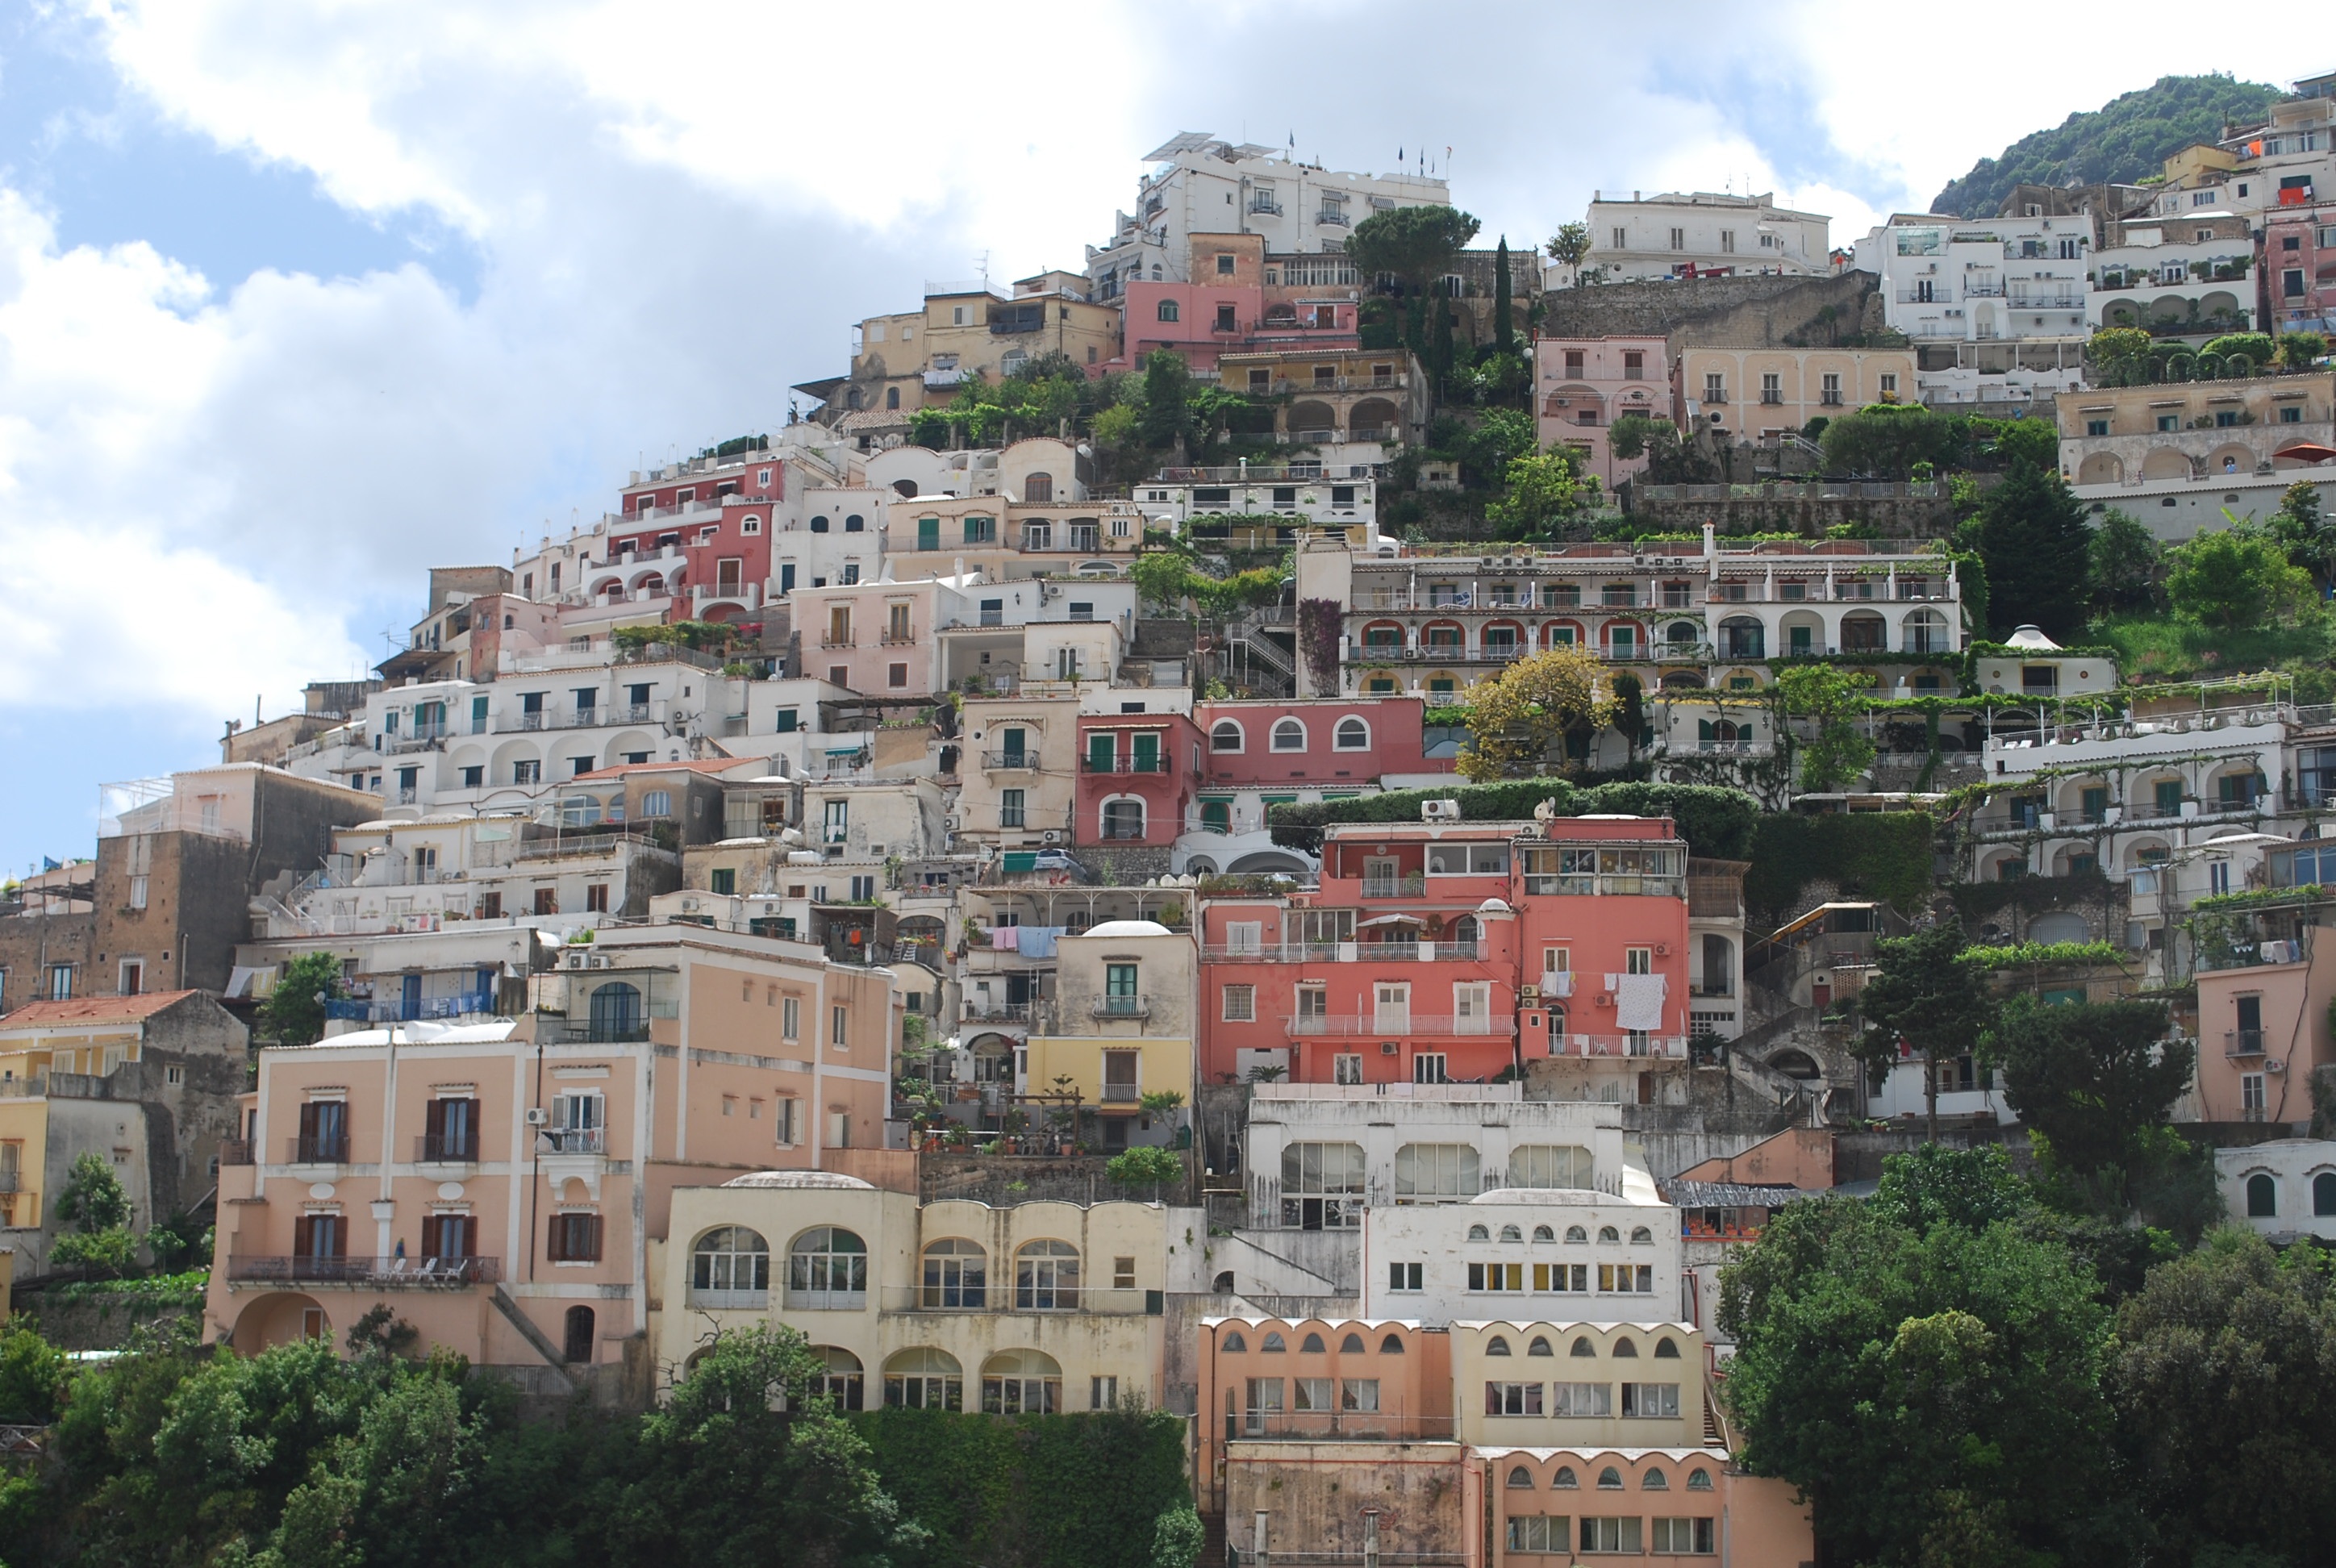
landscape, sea, coast, architecture, town, cityscape, panorama, vacation, travel, coastline, village, europe, mediterranean, italy, tourism, italian, neighbourhood, unesco world heritage site, amalfi, positano, historic site, amalfi coast, human settlement